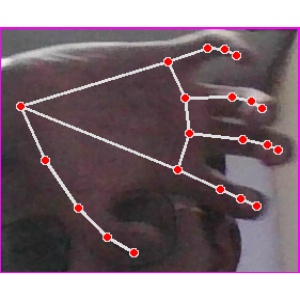
अक्षर: त